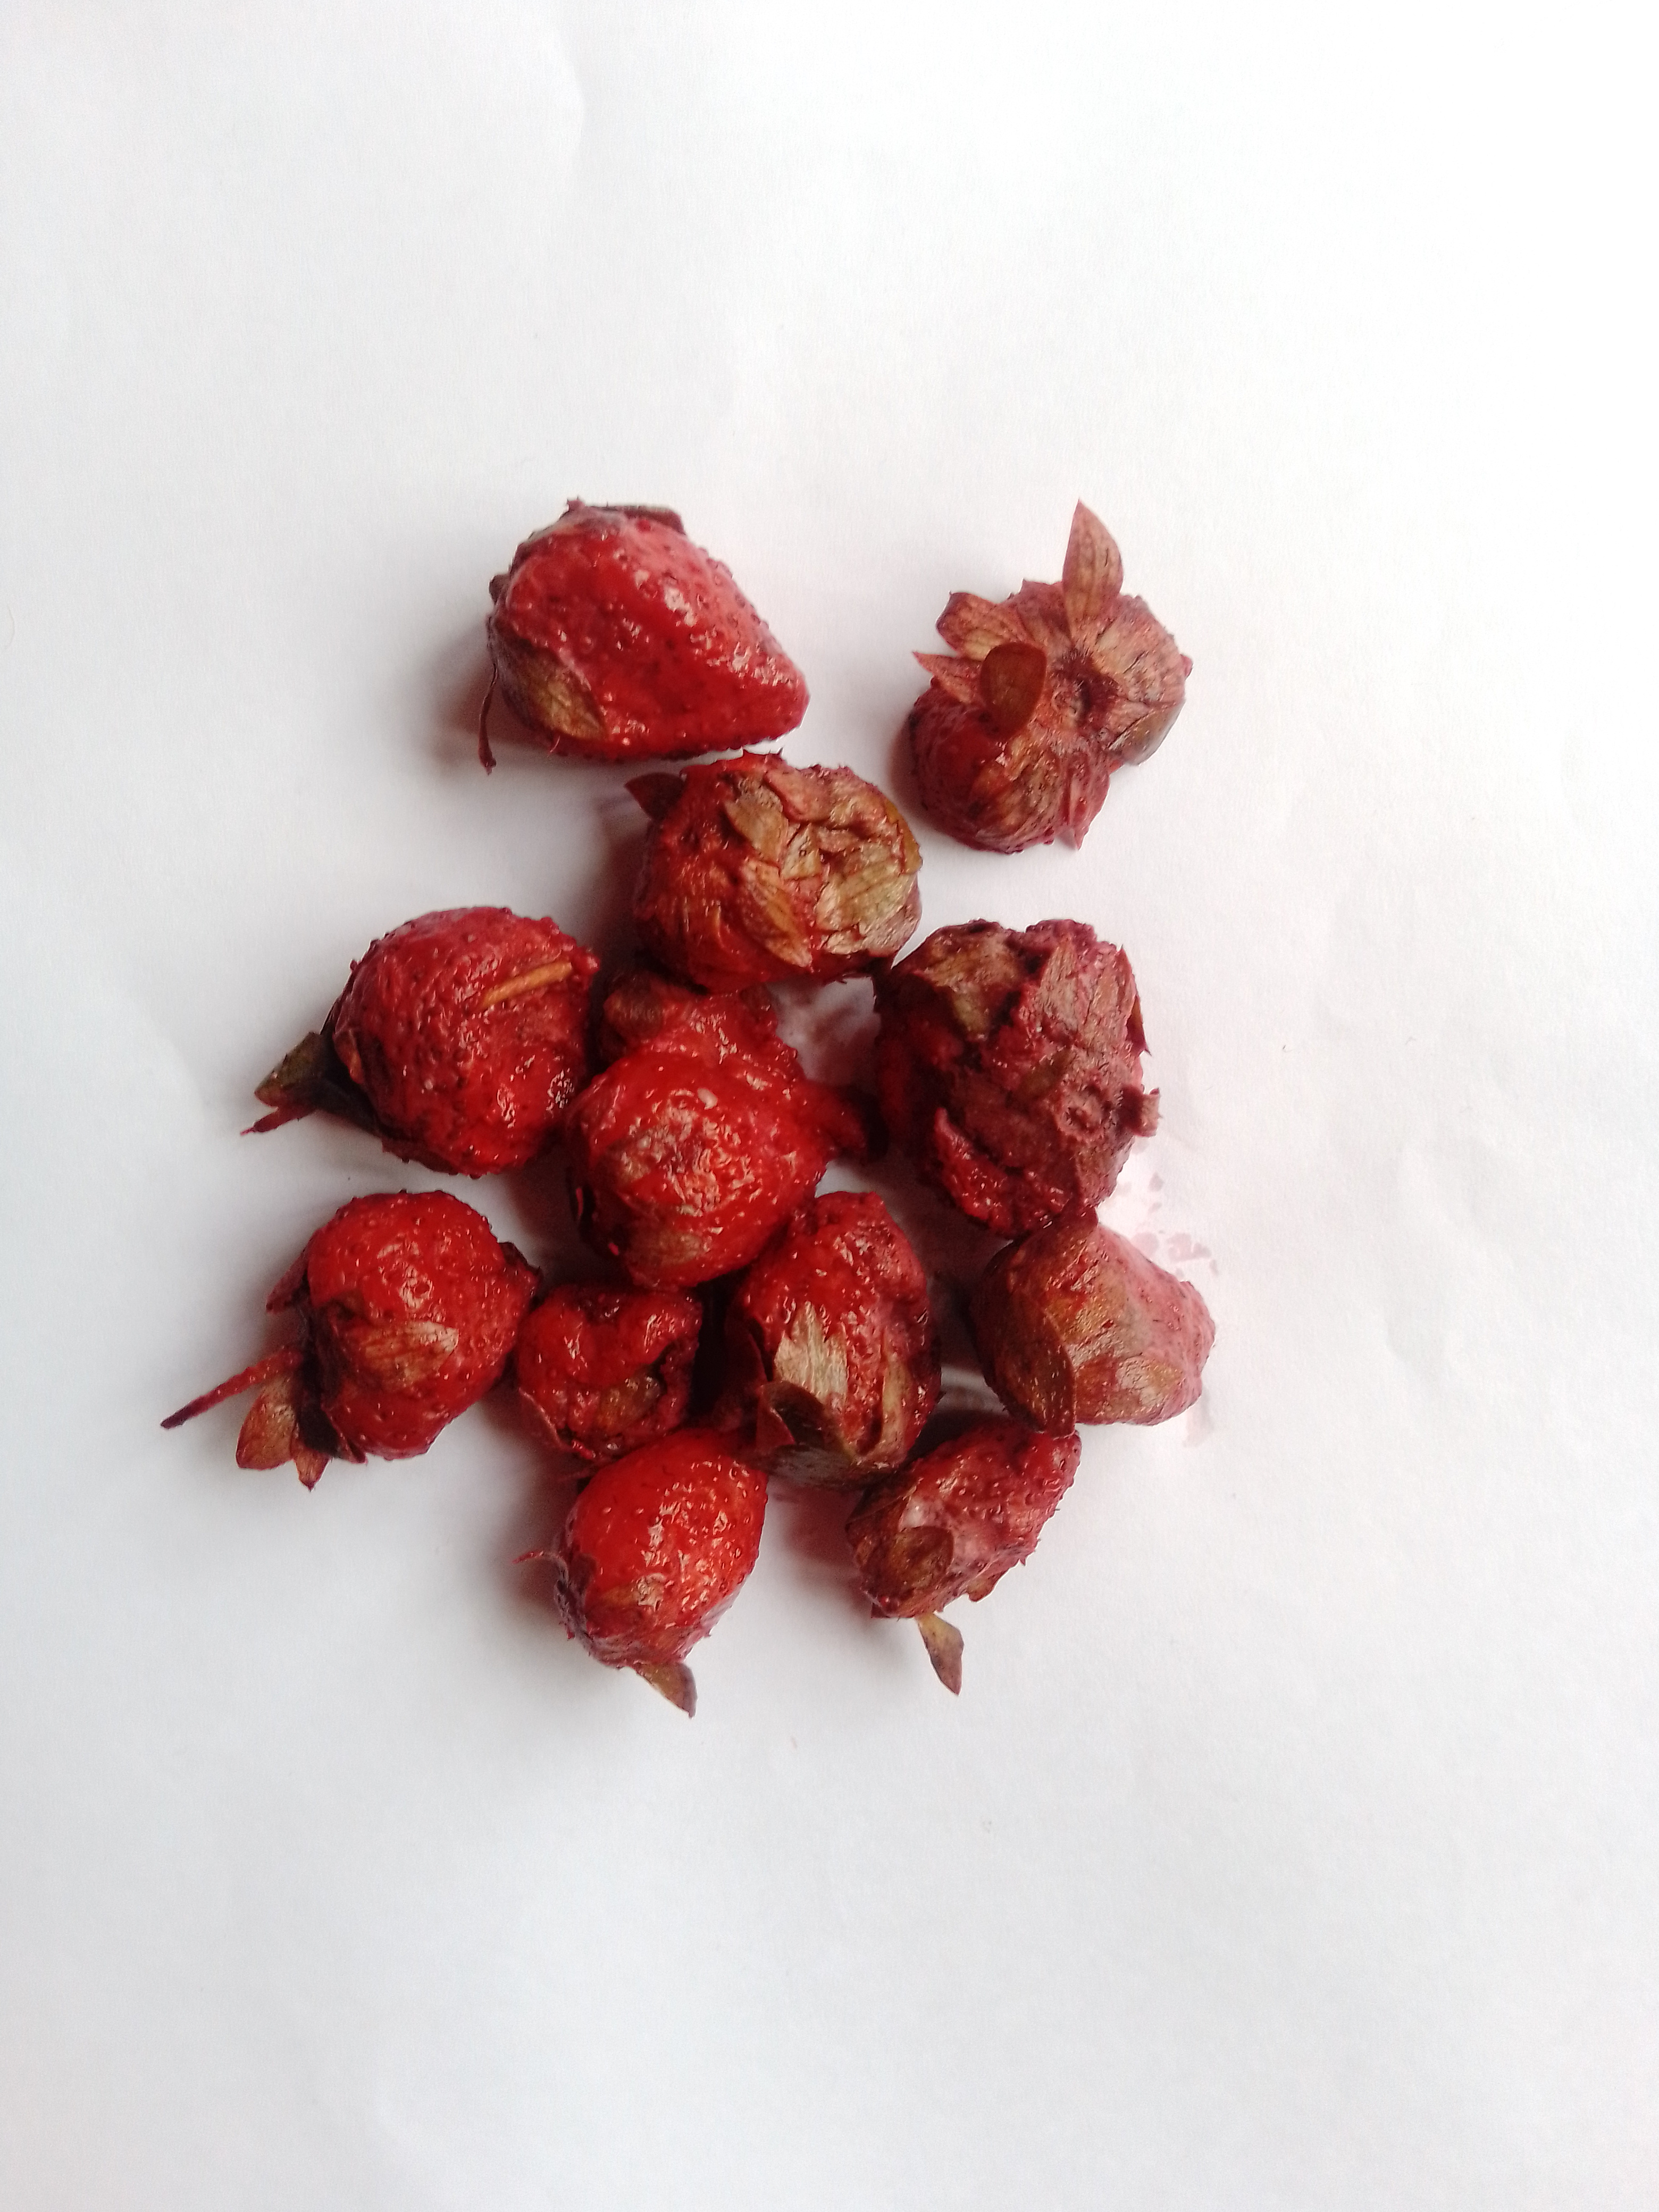
Fruit: strawberry
Condition: rotten